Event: Nepal Earthquake
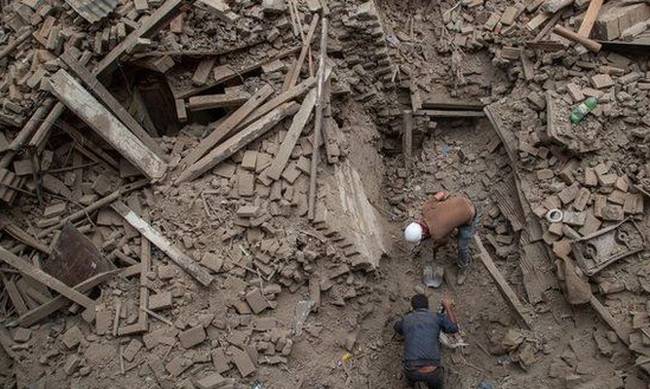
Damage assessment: damage